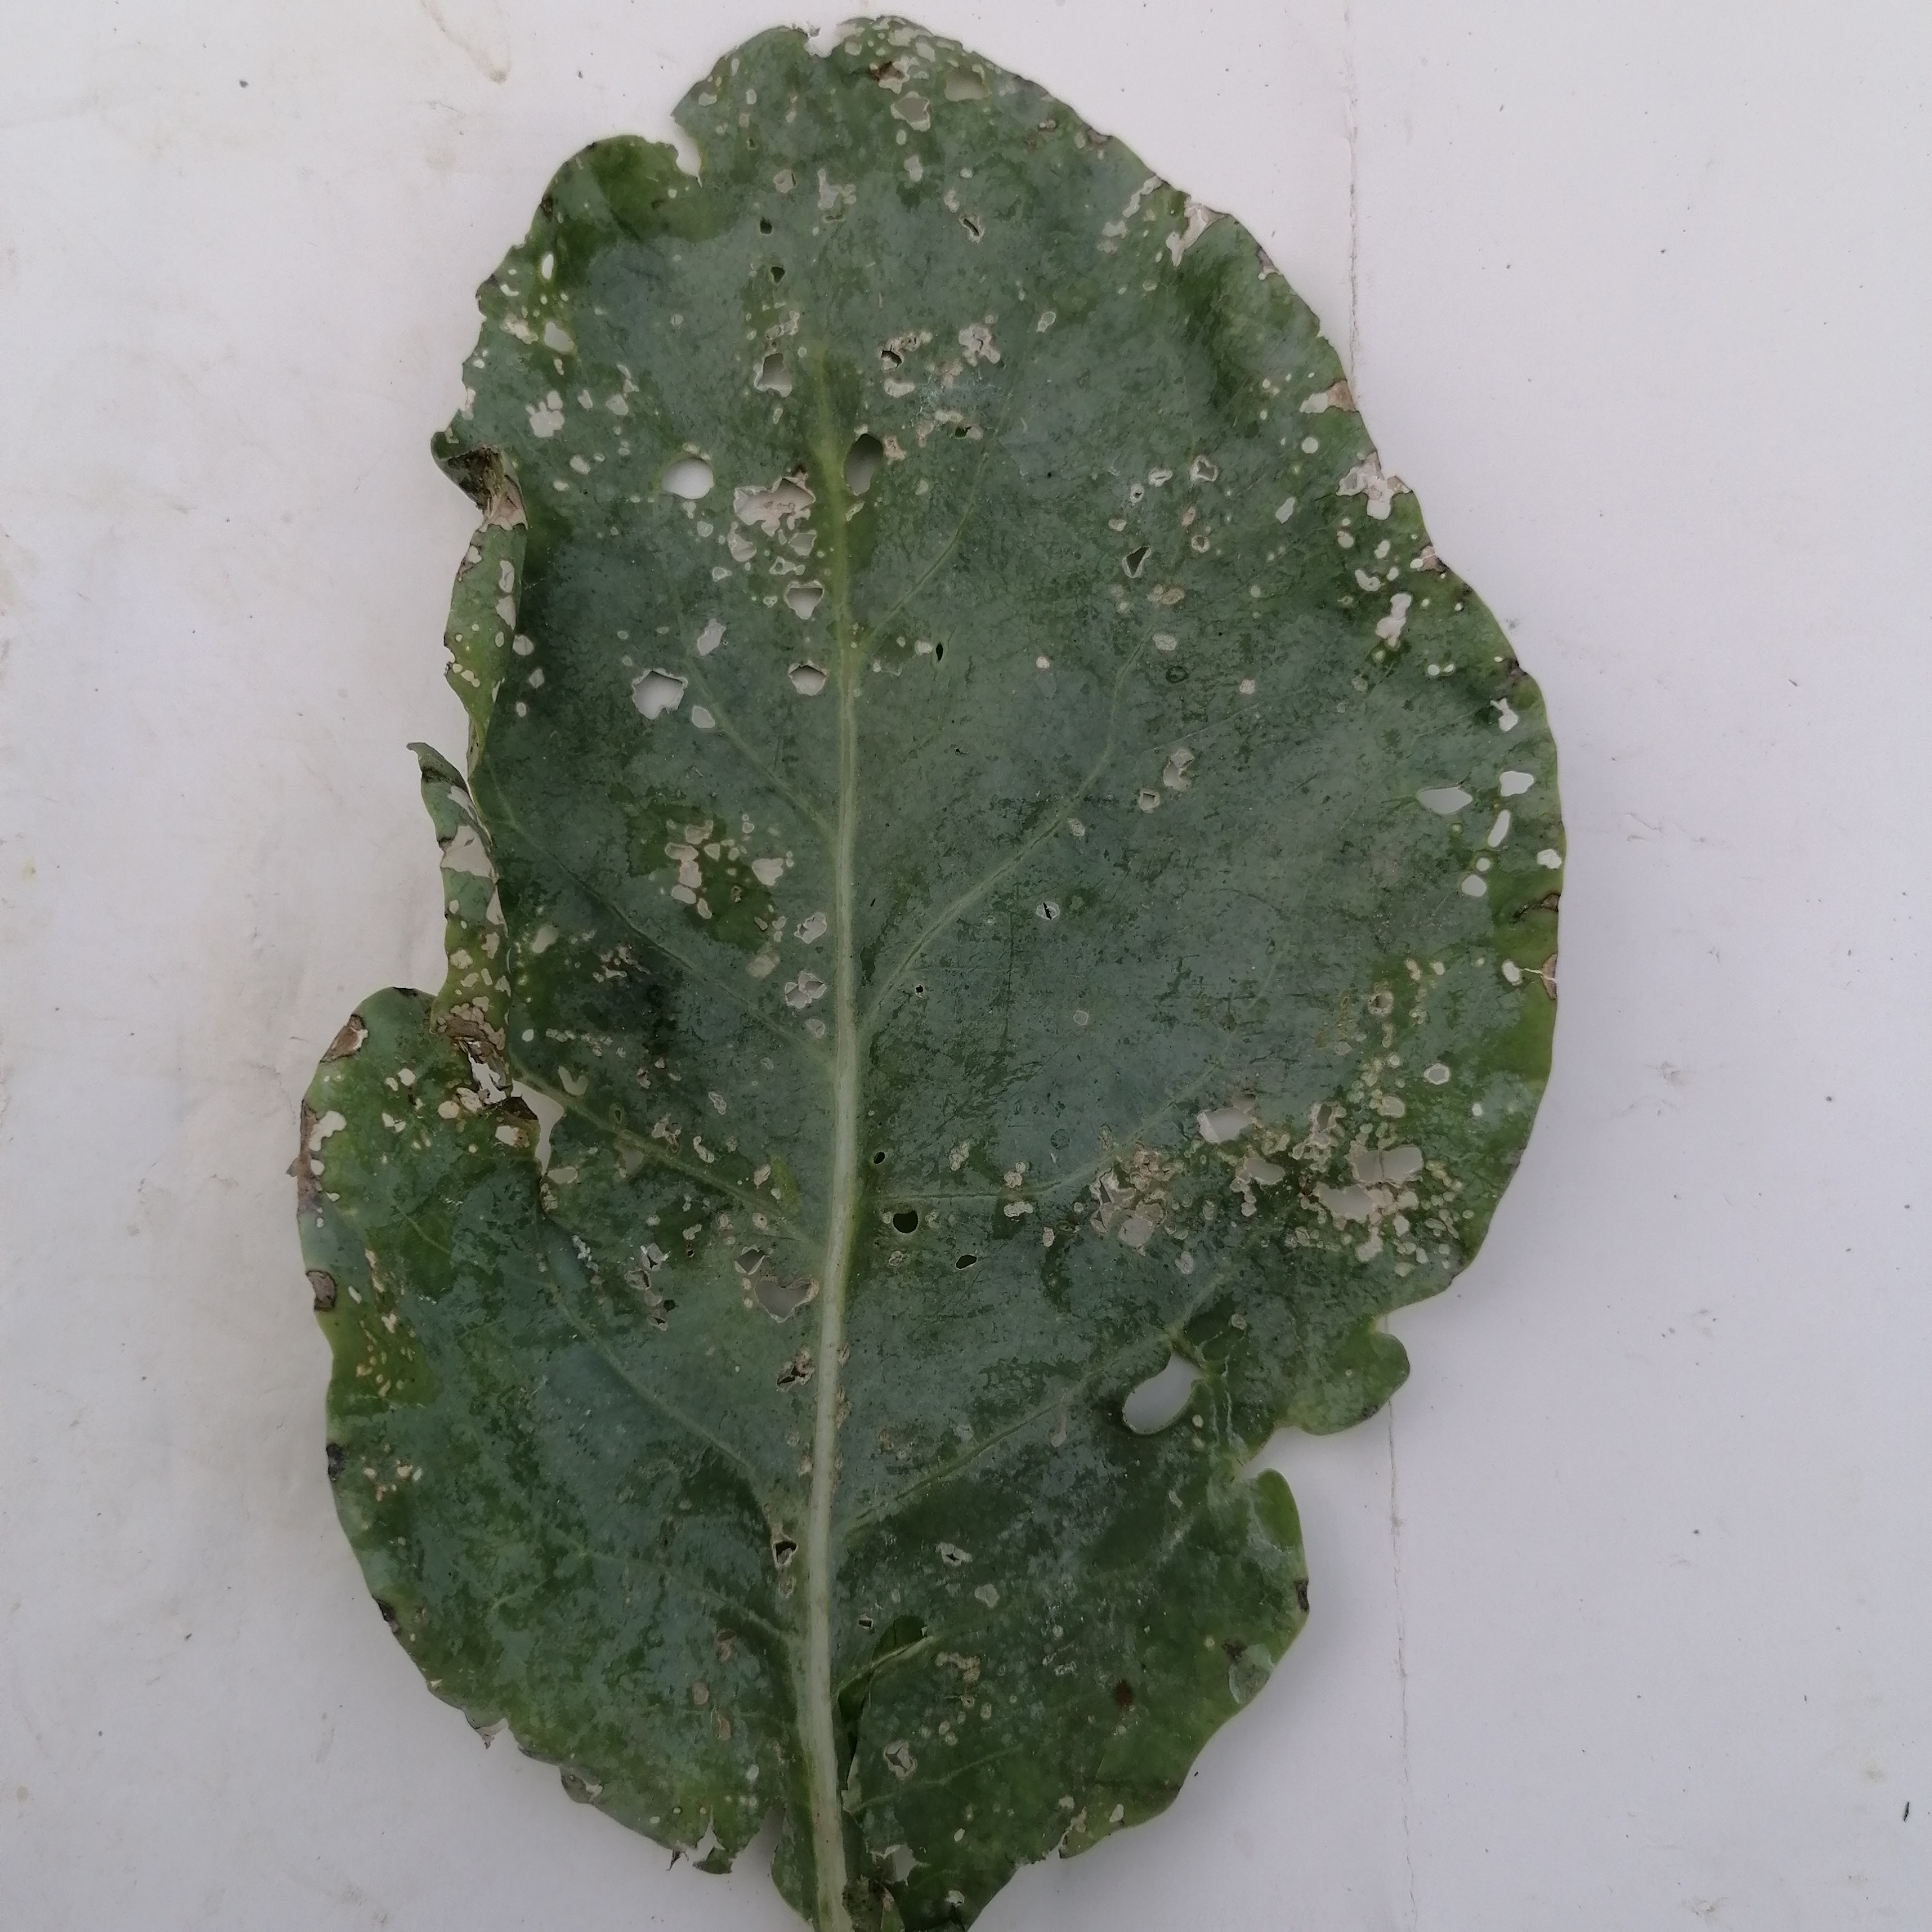
Label: Insect Hole